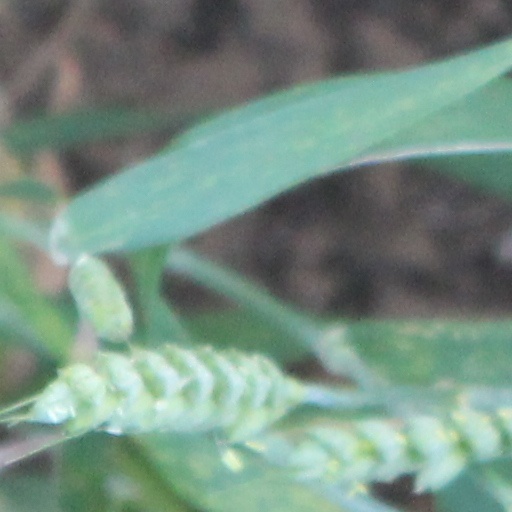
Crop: wheat